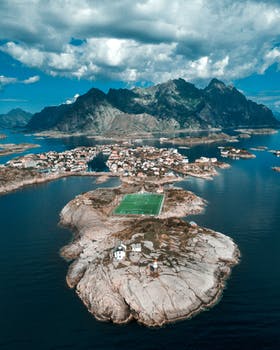
Label: No Watermark